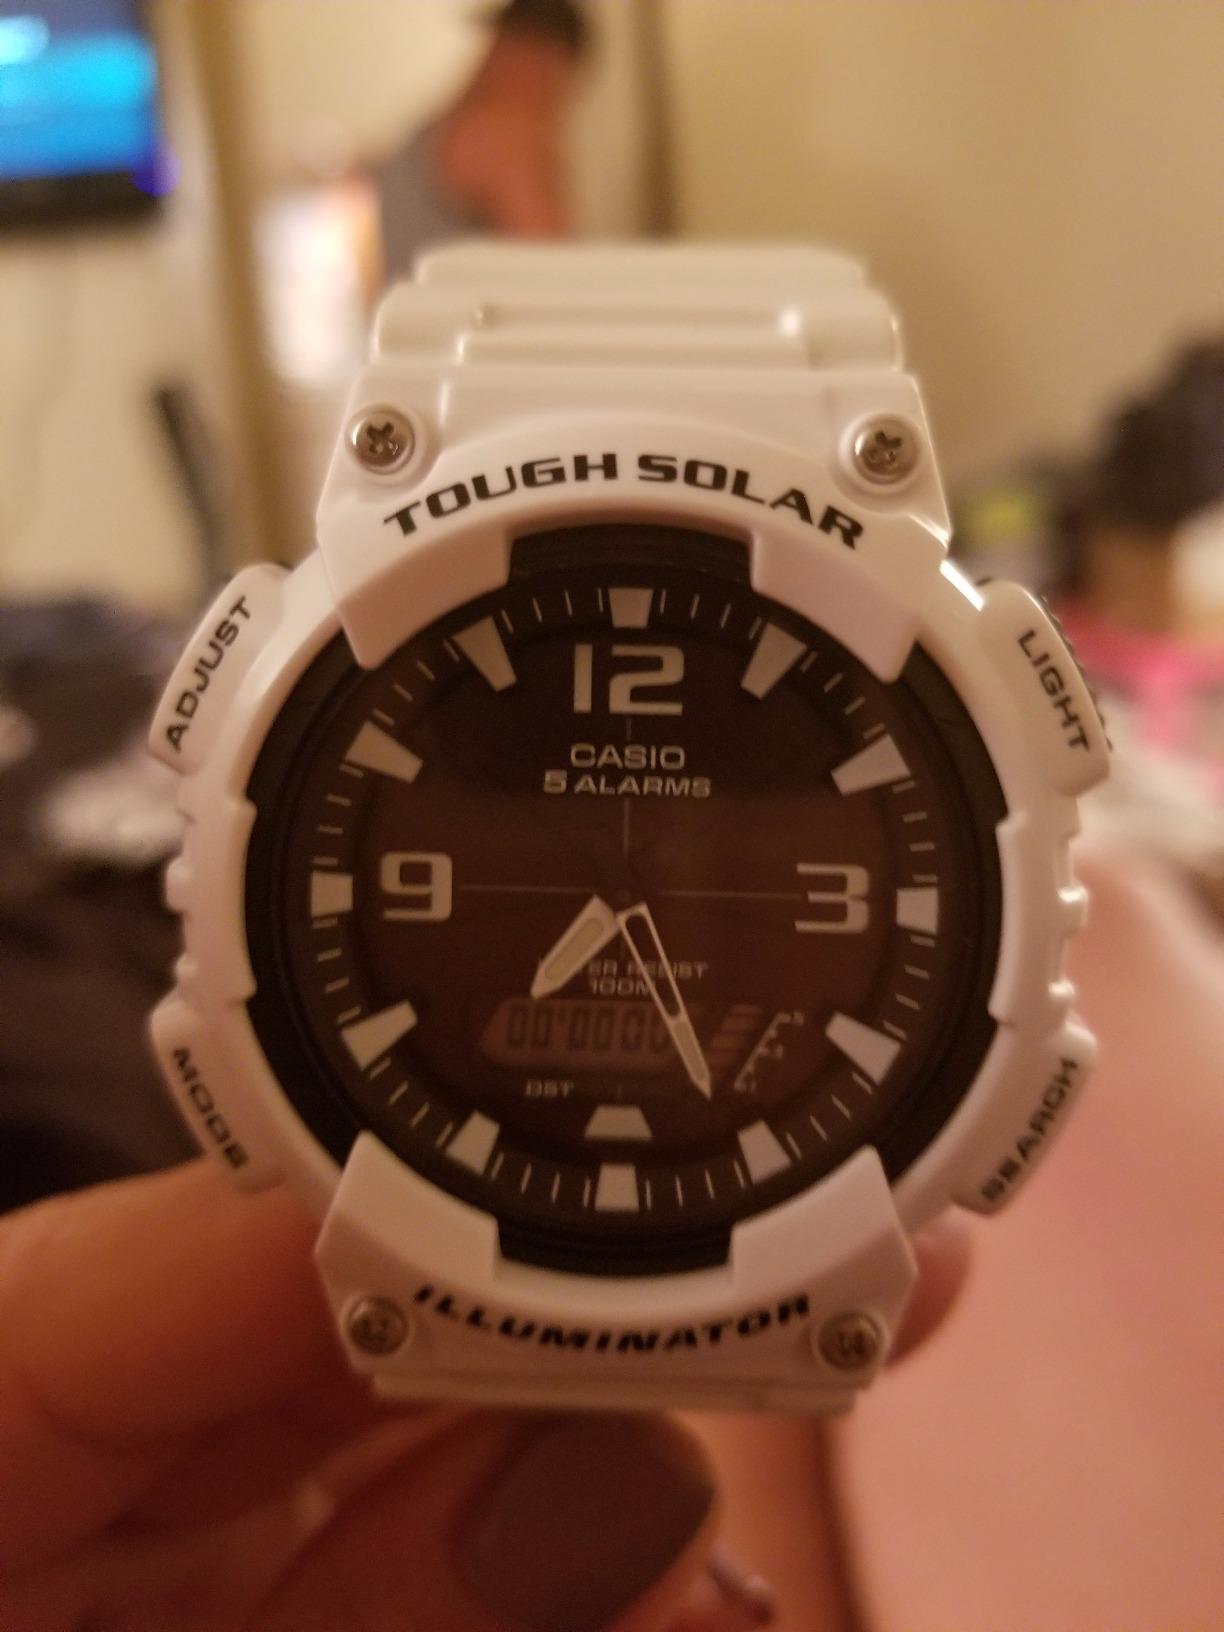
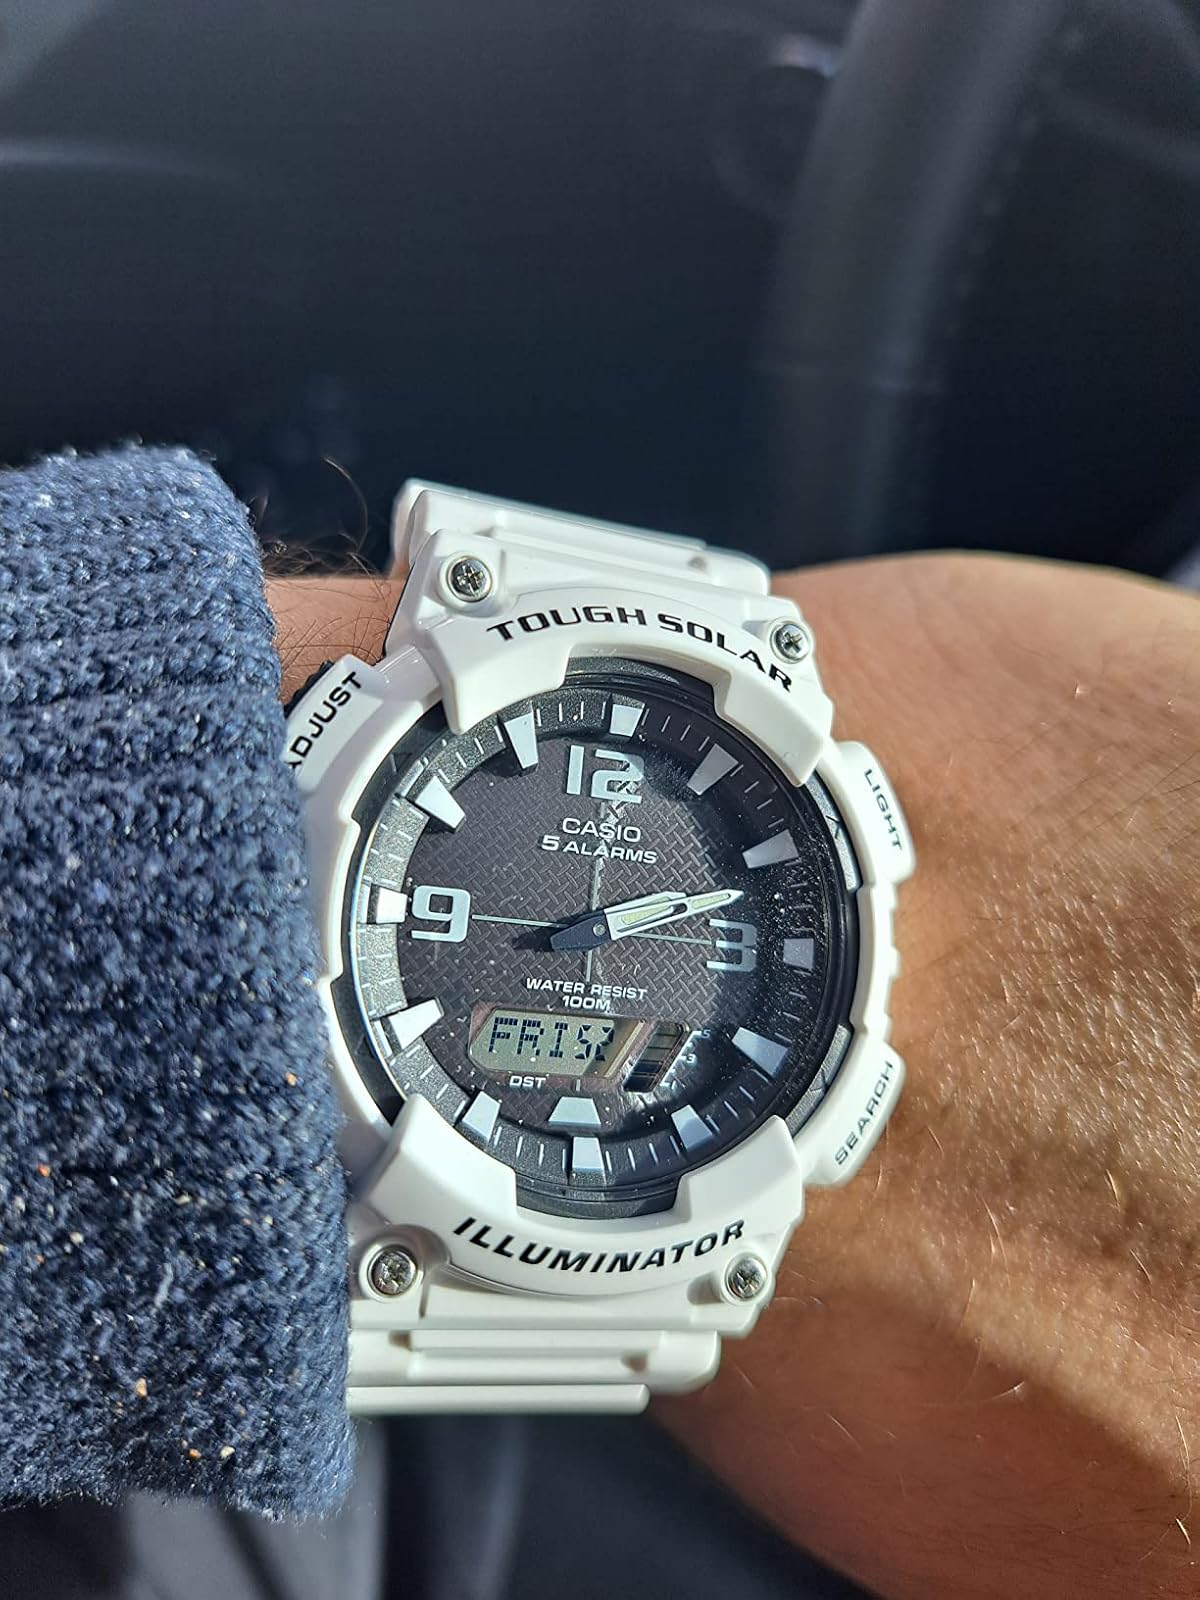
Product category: accessories_watch
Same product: yes